Salvador Santana

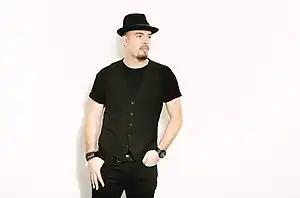
Salvador Santana

Salvador Santana (born May 22, 1983) is a singer, spoken word artist, songwriter, and composer. His main instruments are the electronic keyboard and piano. He is the son of ten-time Grammy winning guitarist Carlos Santana and poet/author/activist Deborah Santana. His maternal grandfather, Saunders King, is an icon of American blues and his paternal grandfather, Jose Santana, is a violinist and mariachi bandleader.